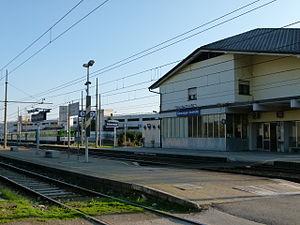
La gare de Camnago-Lentat est une gare ferroviaire italienne des lignes de Milan à Chiasso et de Ligne de Milan à Asso. Elle est située à Camnago, quartier de la commune de Lentate sul Seveso dans la province de Monza et de la Brianza en région de Lombardie.